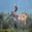
Label: deer